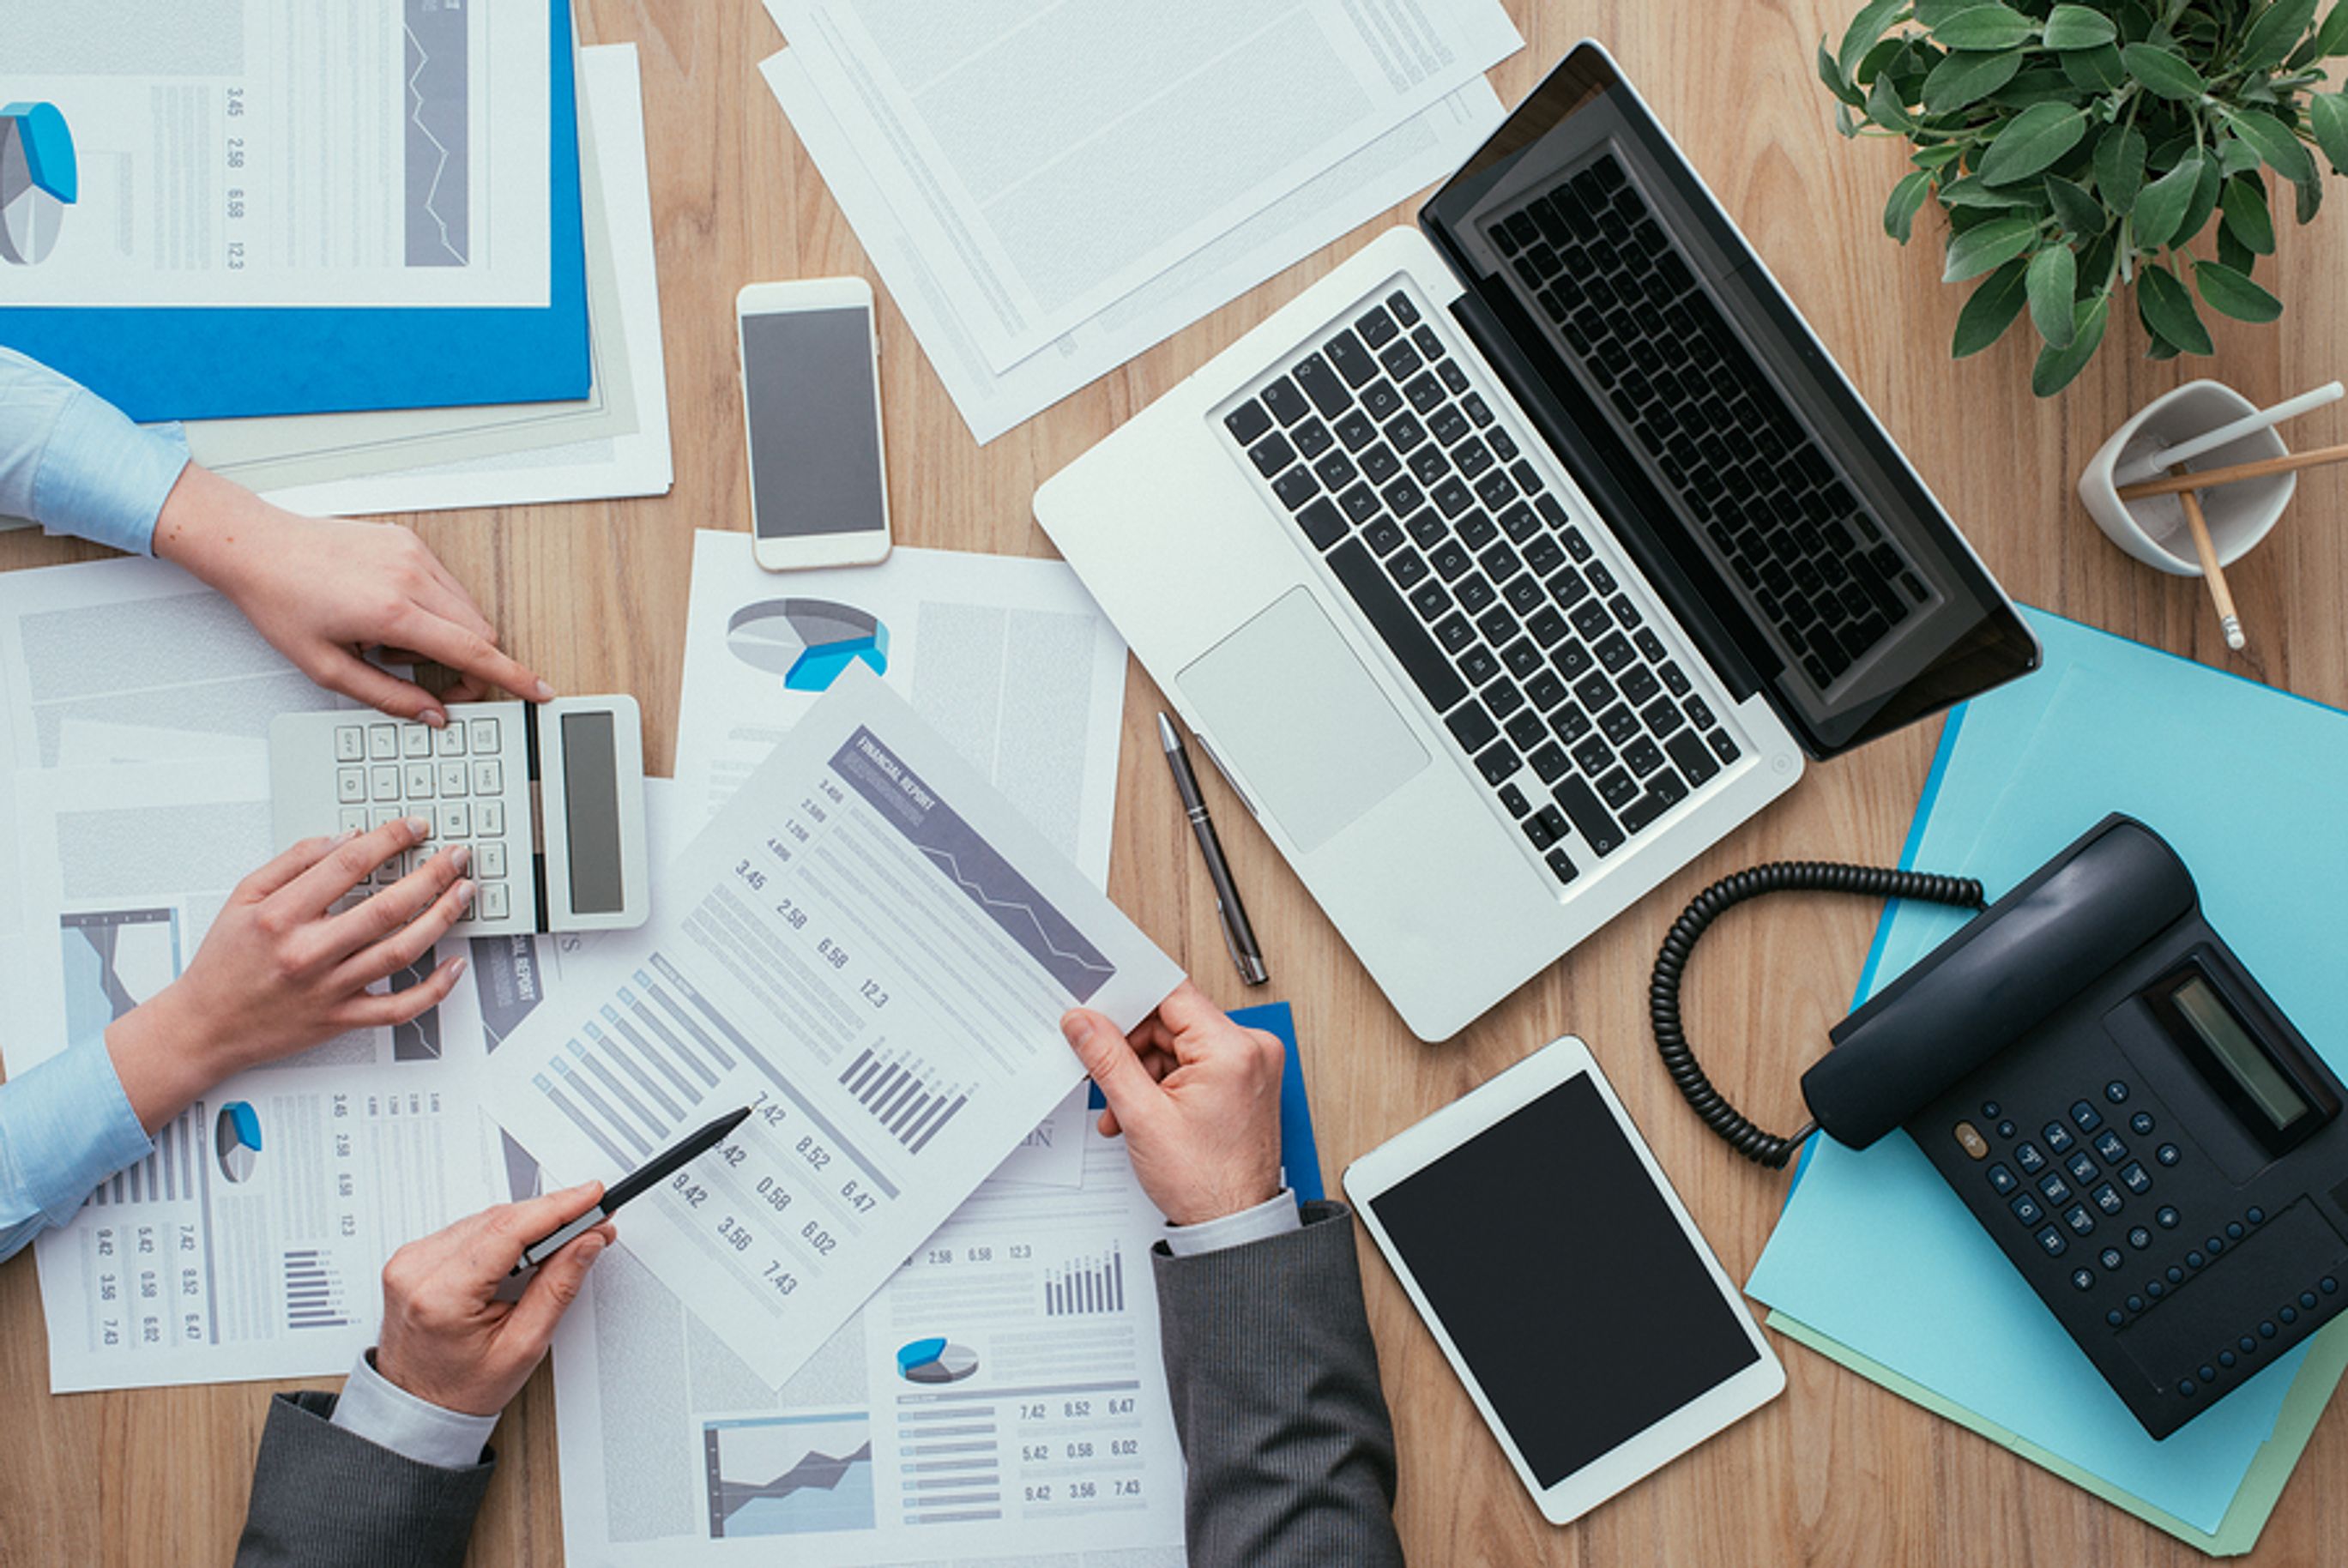
bookkeeping, hand, computer, netbook, product, personal computer, laptop, gesture, plant, office equipment, font, office supplies, houseplant, technology, input device, gadget, engineering, electronic device, eyewear, table, pen, job, space bar, nail, thumb, white collar worker, communication device, tablet computer, Office instrument, software engineering, electric blue, wrist, Everyday carry, stationery, brand, computer hardware, desk, employment, portable communications device, mobile device, learning, paper product, personal computer hardware, room, document, writing instrument accessory, collaboration, multimedia, paper